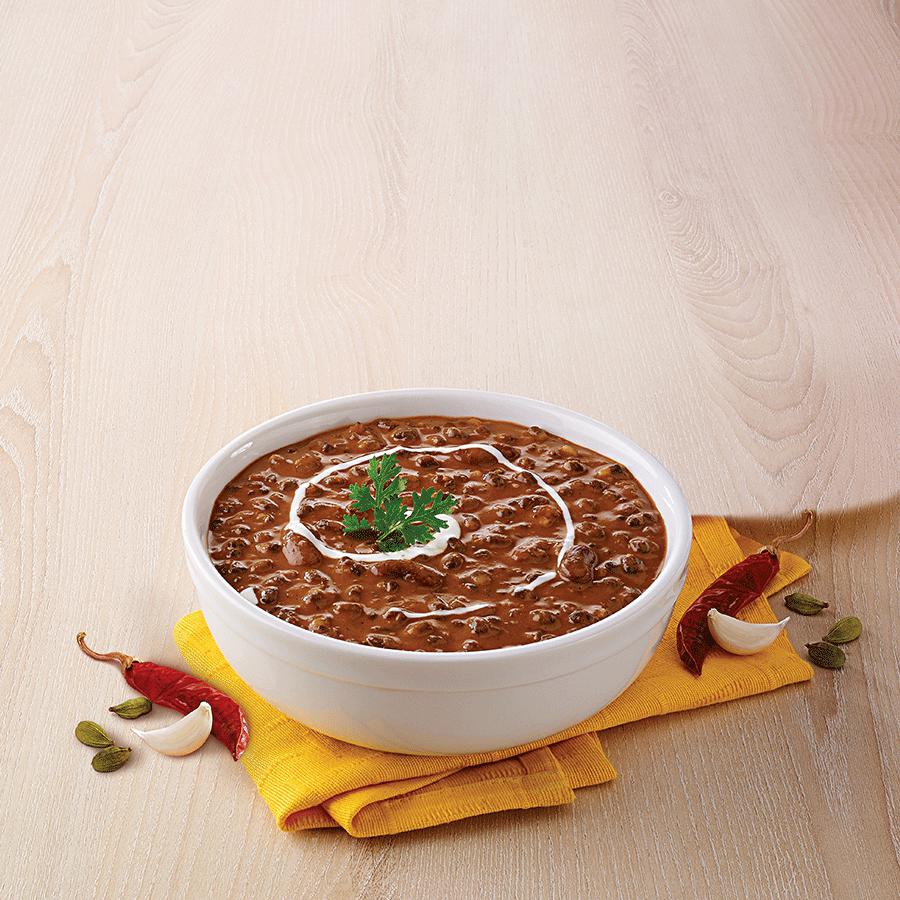
Dish: dal_makhani